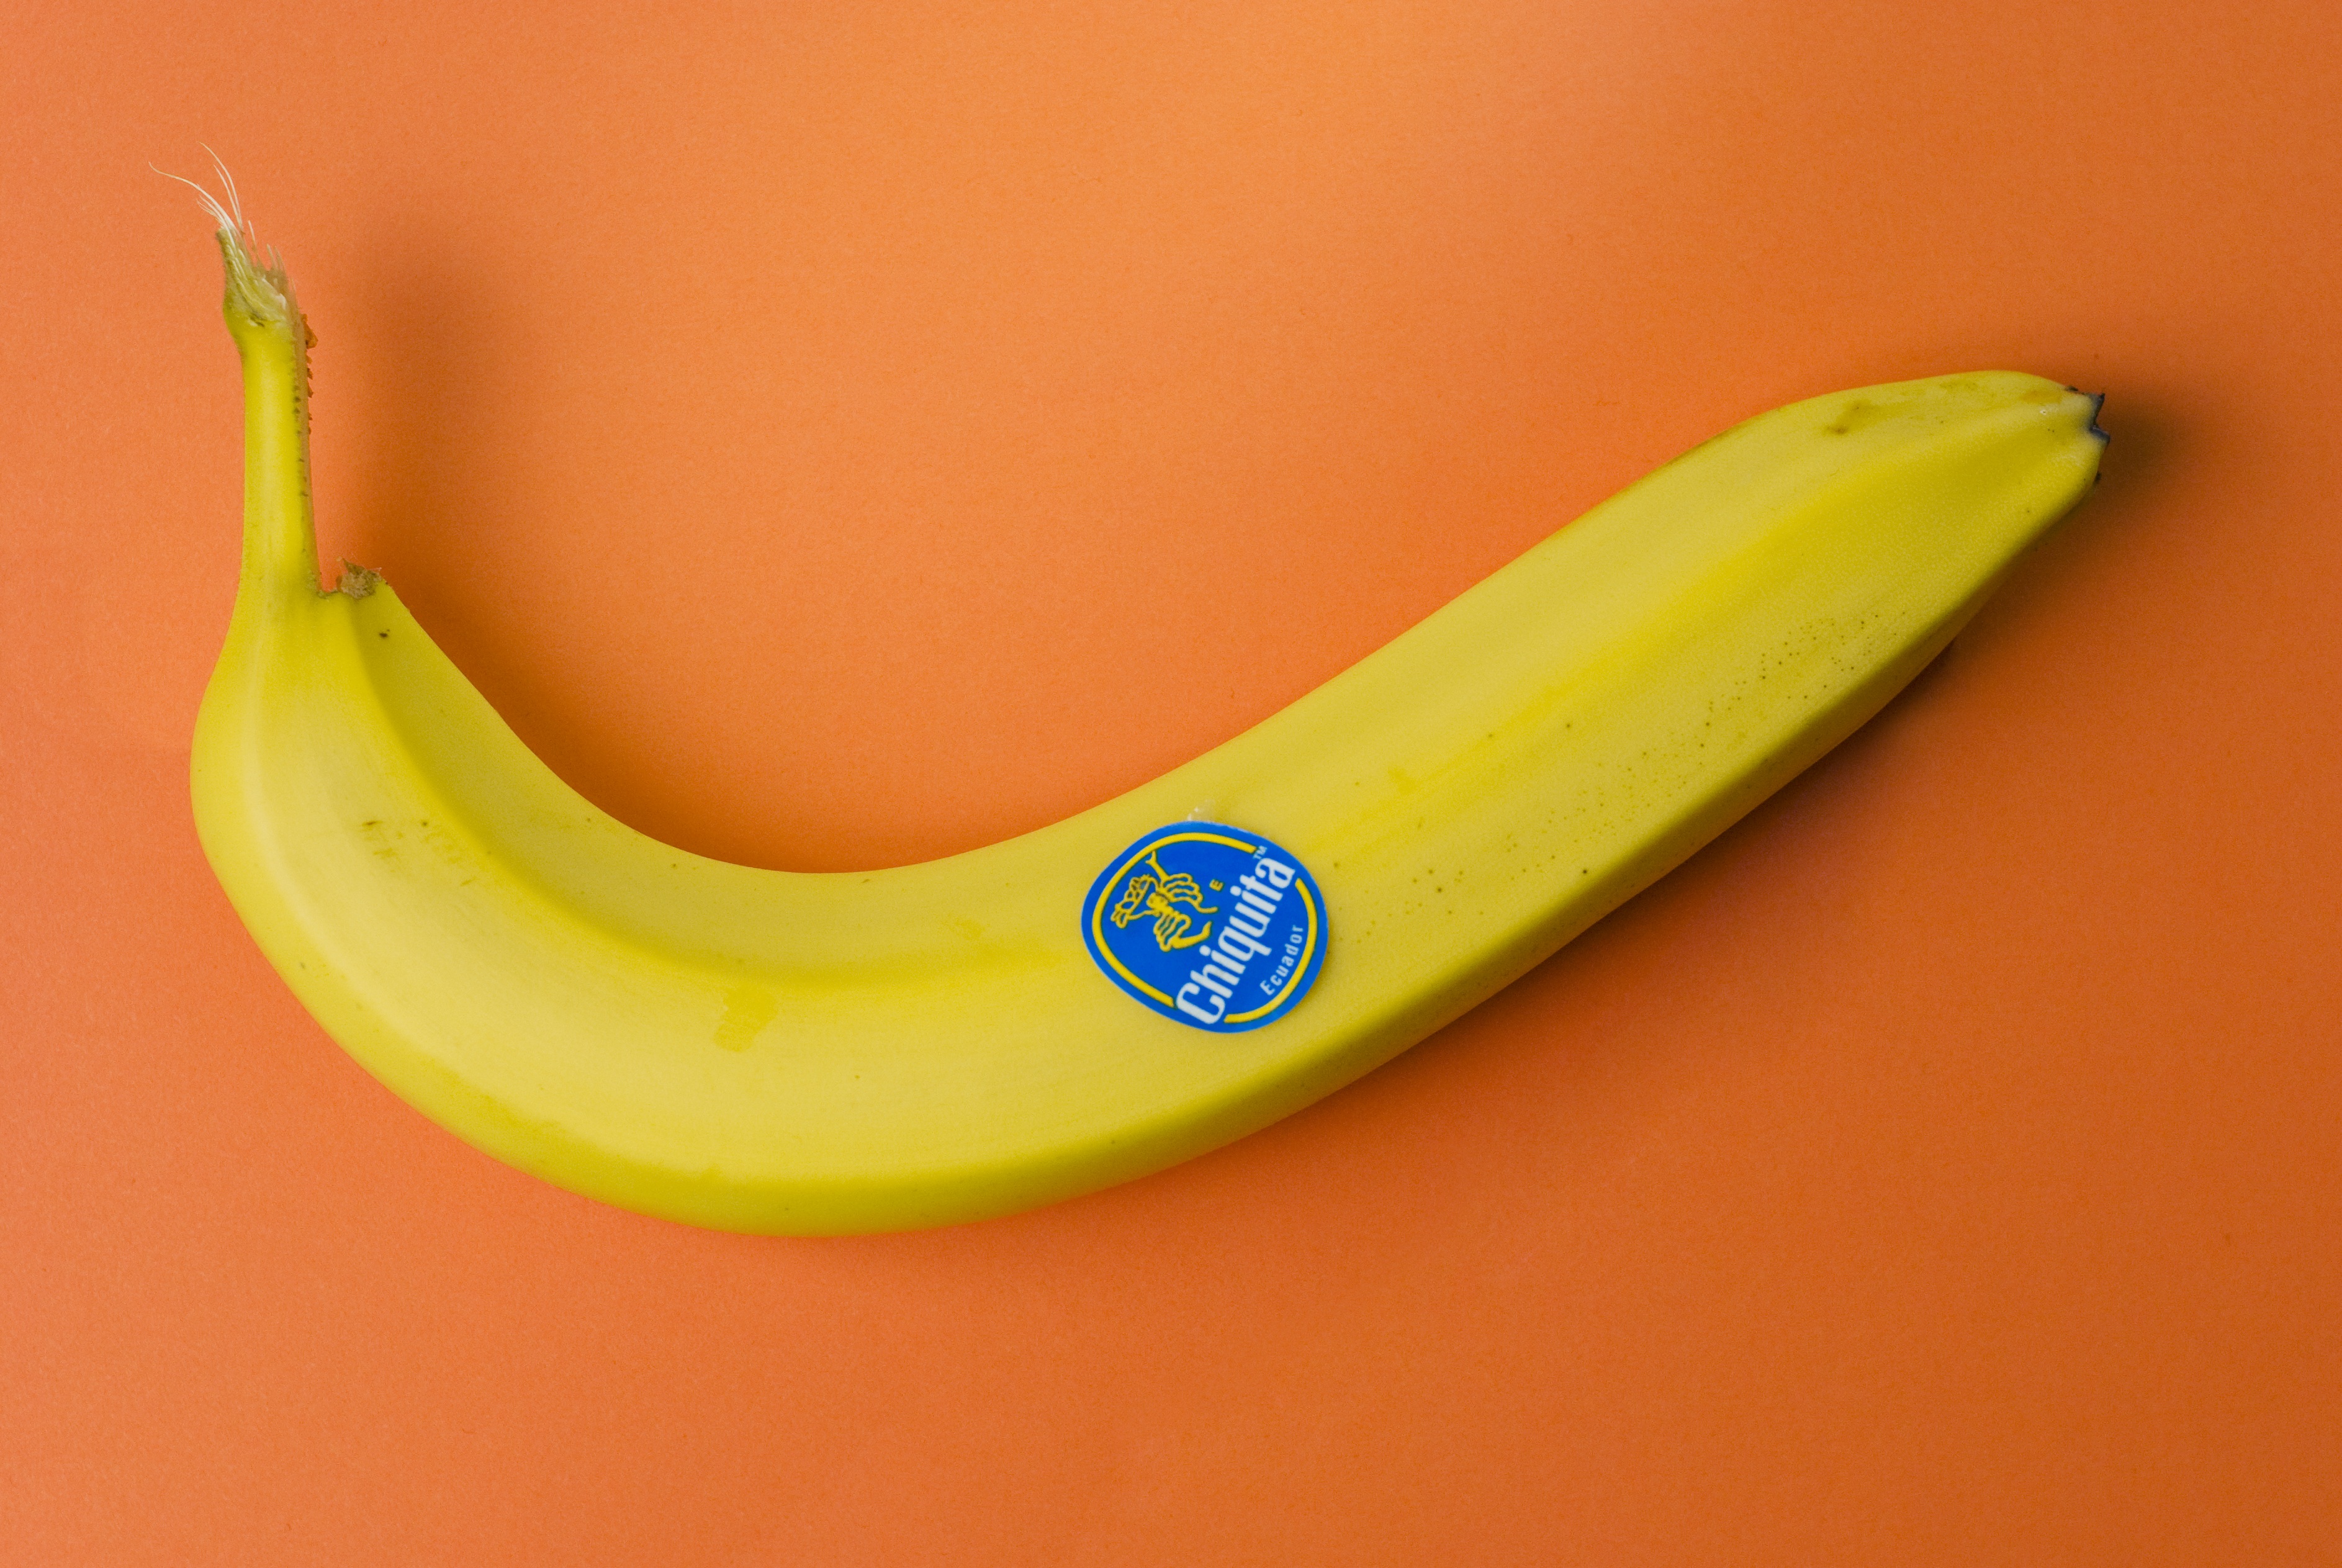
plant, fruit, ripe, food, produce, tropical, fresh, yellow, banana, healthy, snack, raw, diet, organic, flowering plant, land plant, banana family